Hans Henric von Essen

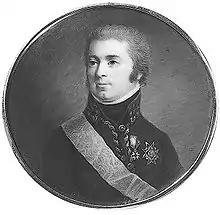
Hans Henric von Essen (circa 1800).

Count Hans Henric von Essen (26 September 1755 – 28 June 1824) was a Swedish officer, courtier and statesman.